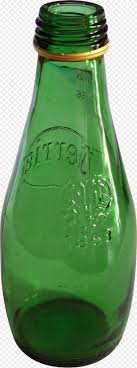
Waste category: glass